Forrest S. Petersen

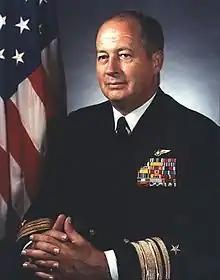

Forrest Silas Petersen (May 16, 1922 – December 8, 1990), (VADM, USN), was a United States Navy aviator and test pilot. He was one of twelve pilots who flew the North American X-15, an experimental spaceplane jointly operated by the Air Force and NASA.